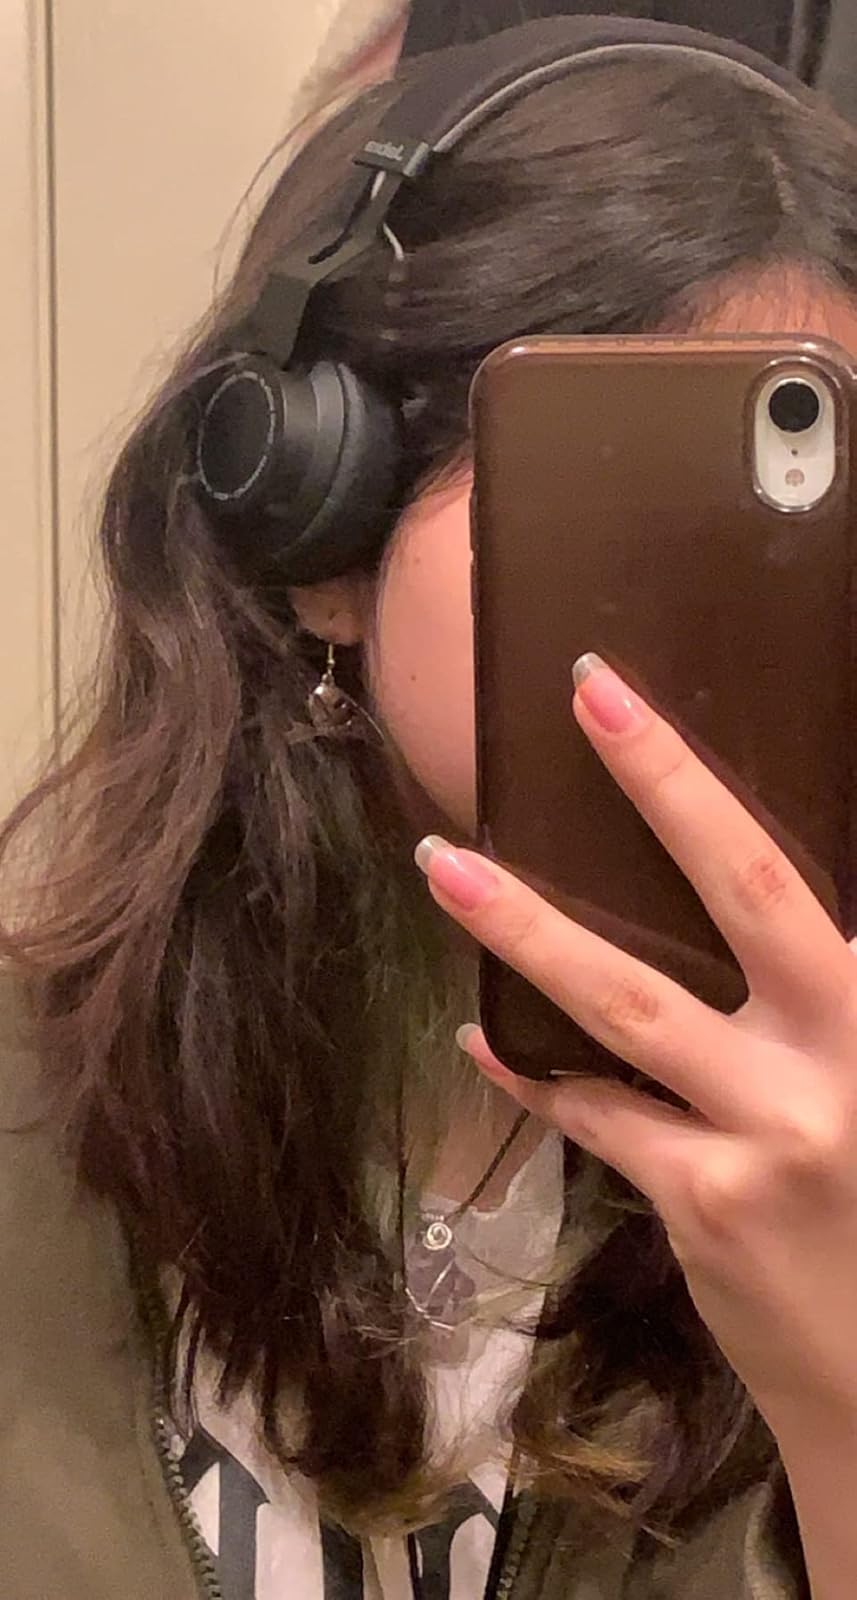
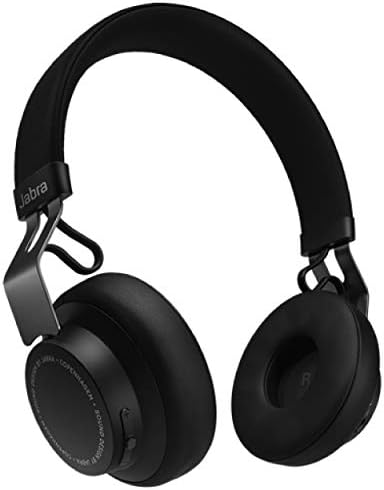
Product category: headphones
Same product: yes